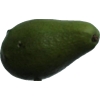
Label: green_avocado